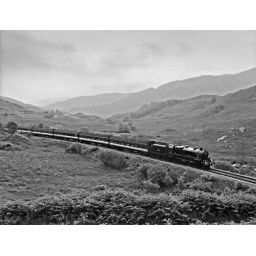
In de zomer van 1993 brachten mijn vrouw en ik de vakantie door in Engeland. We bezochten diverse museumlijnen.